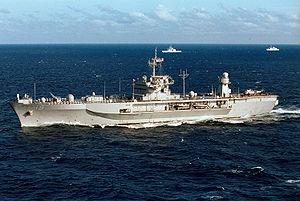
La Septième flotte des États-Unis est chargée des forces navales de l'United States Navy opérant dans l'océan Pacifique Ouest et dans l'océan Indien. Elle dépend de la Flotte du Pacifique des États-Unis.